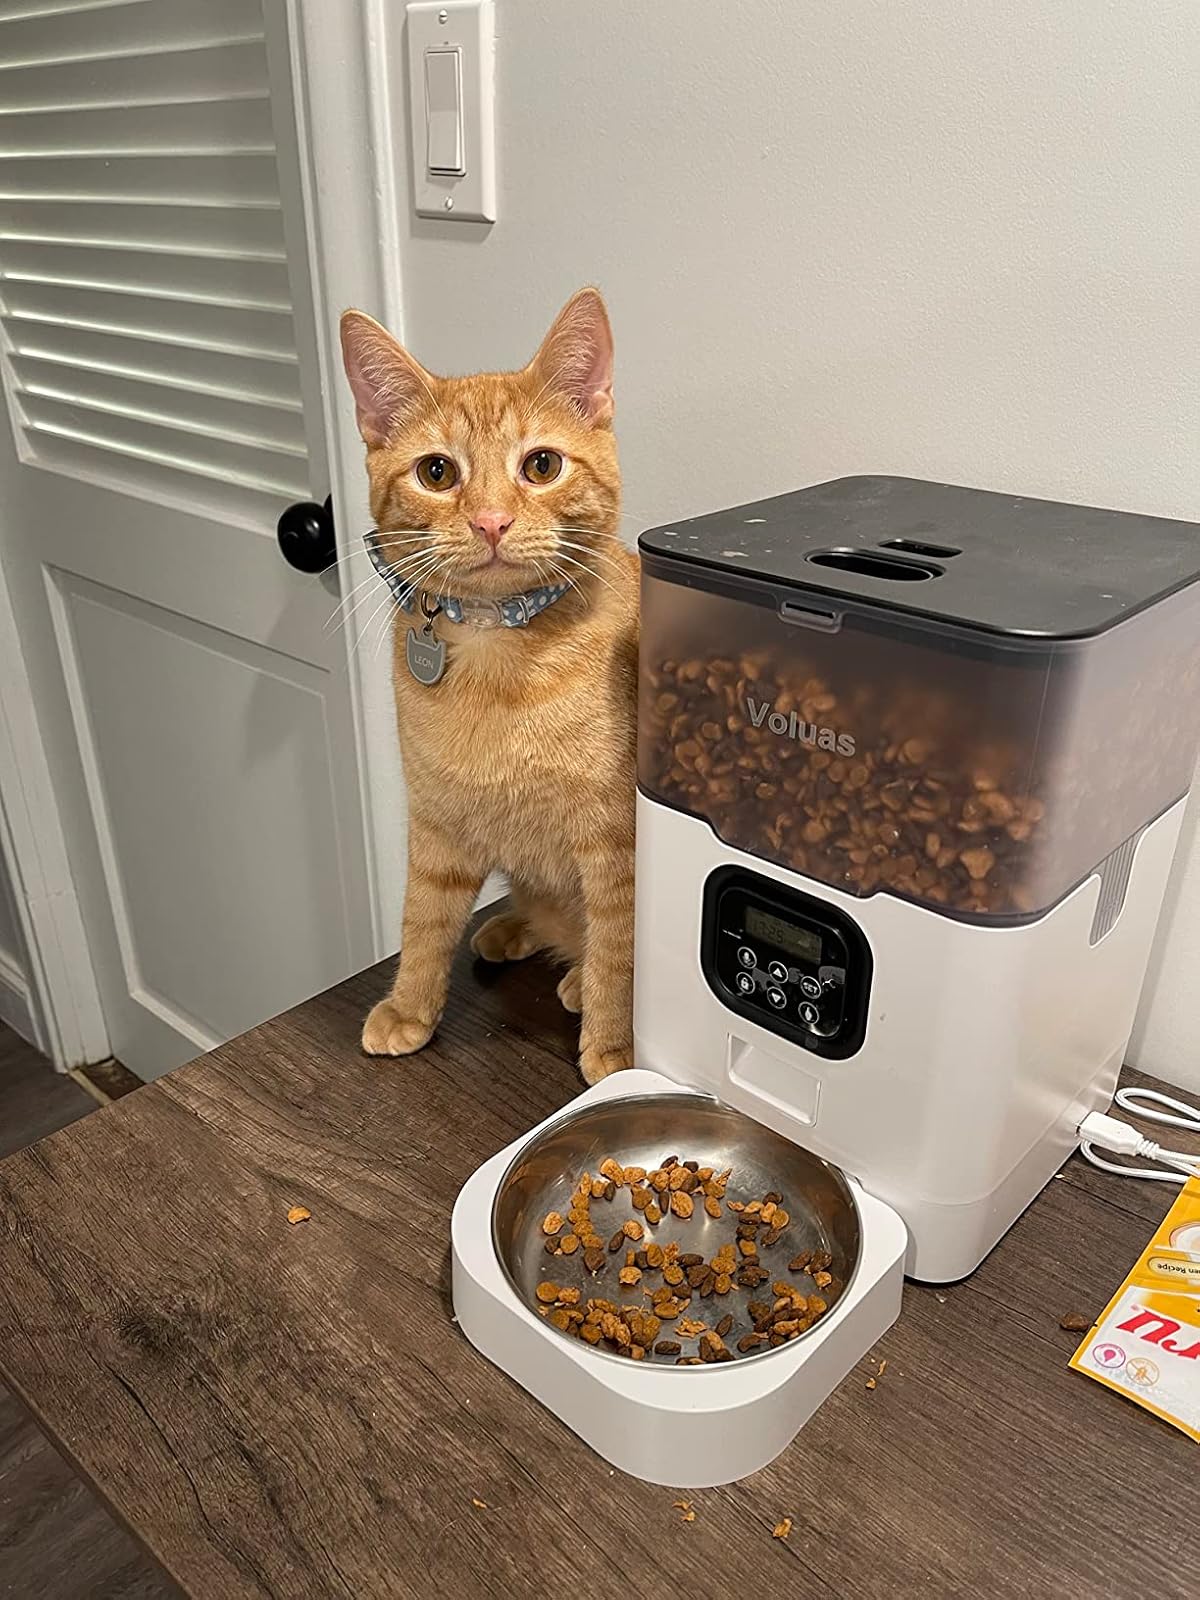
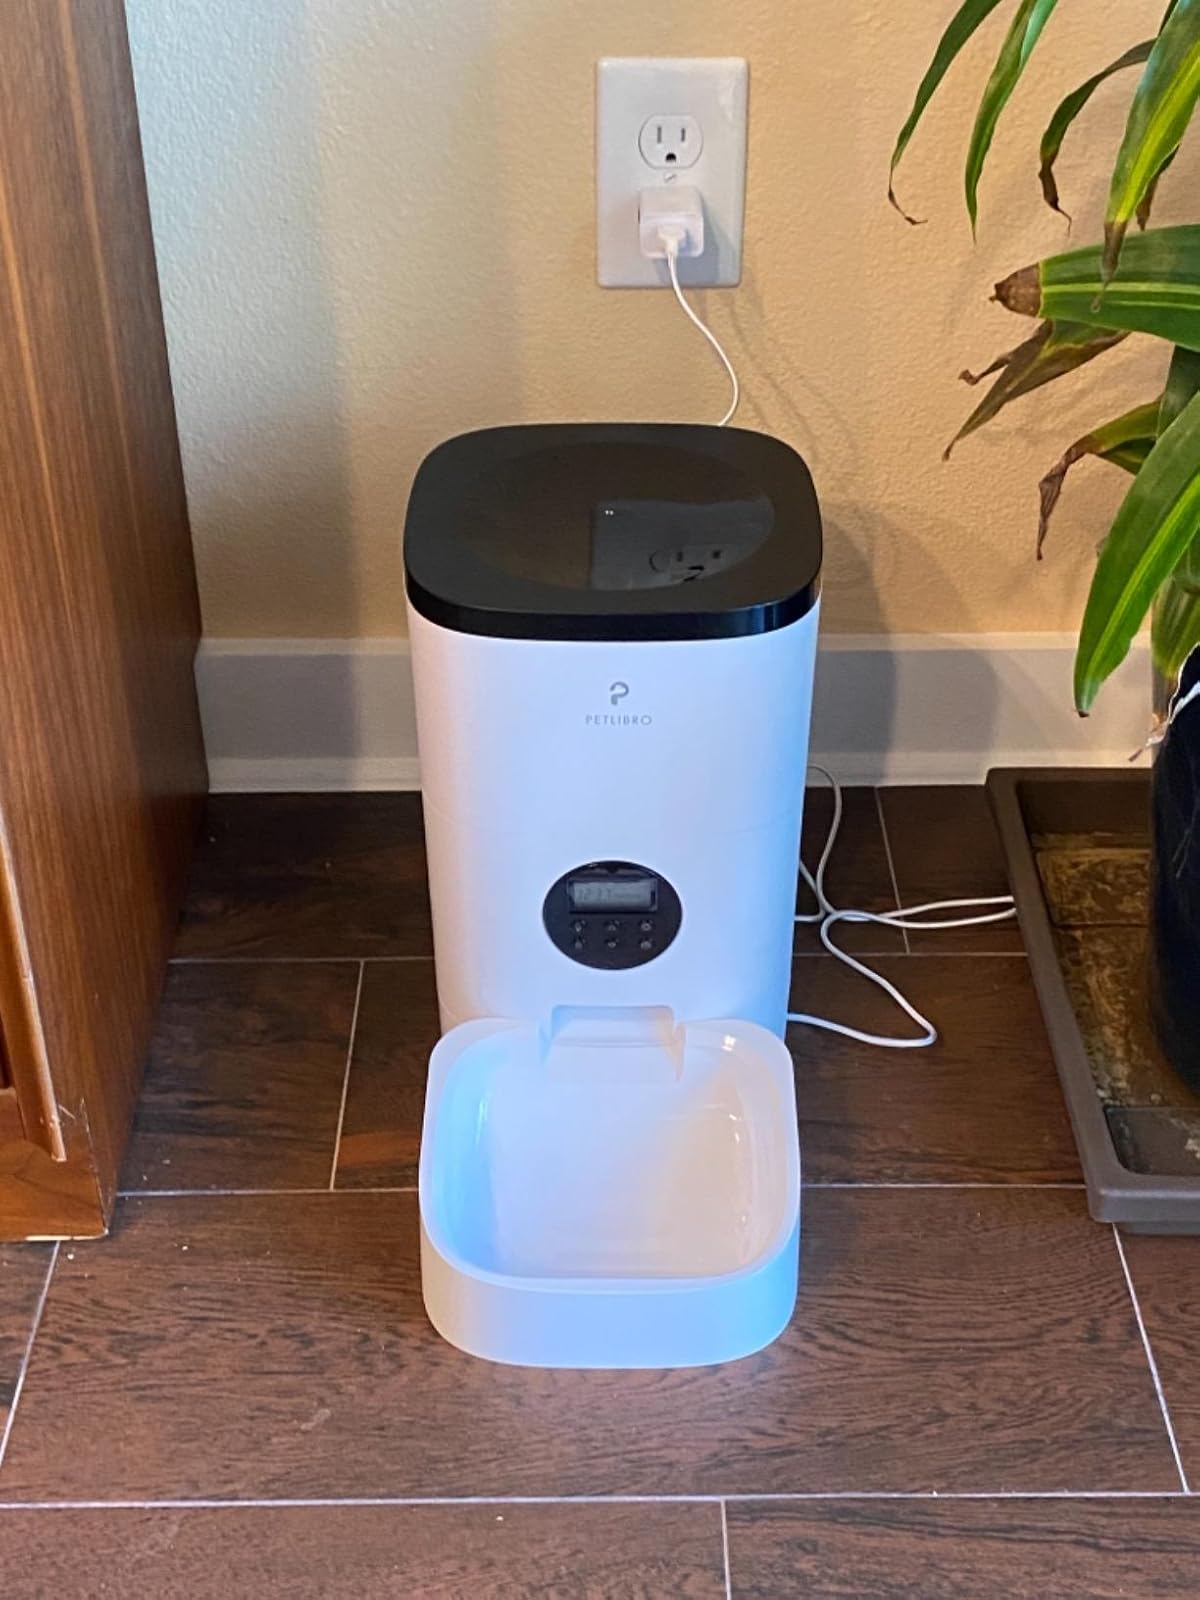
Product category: items_feeder
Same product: no